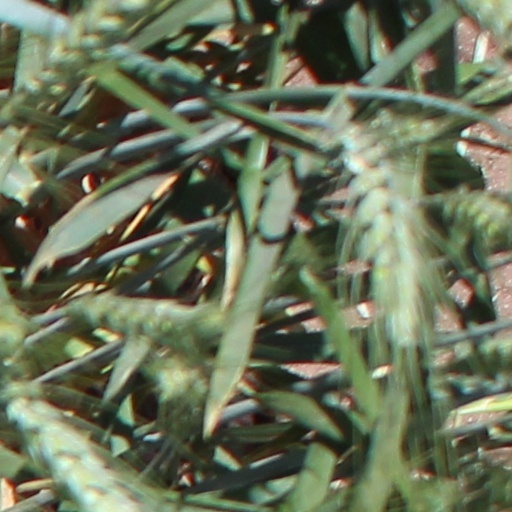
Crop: wheat